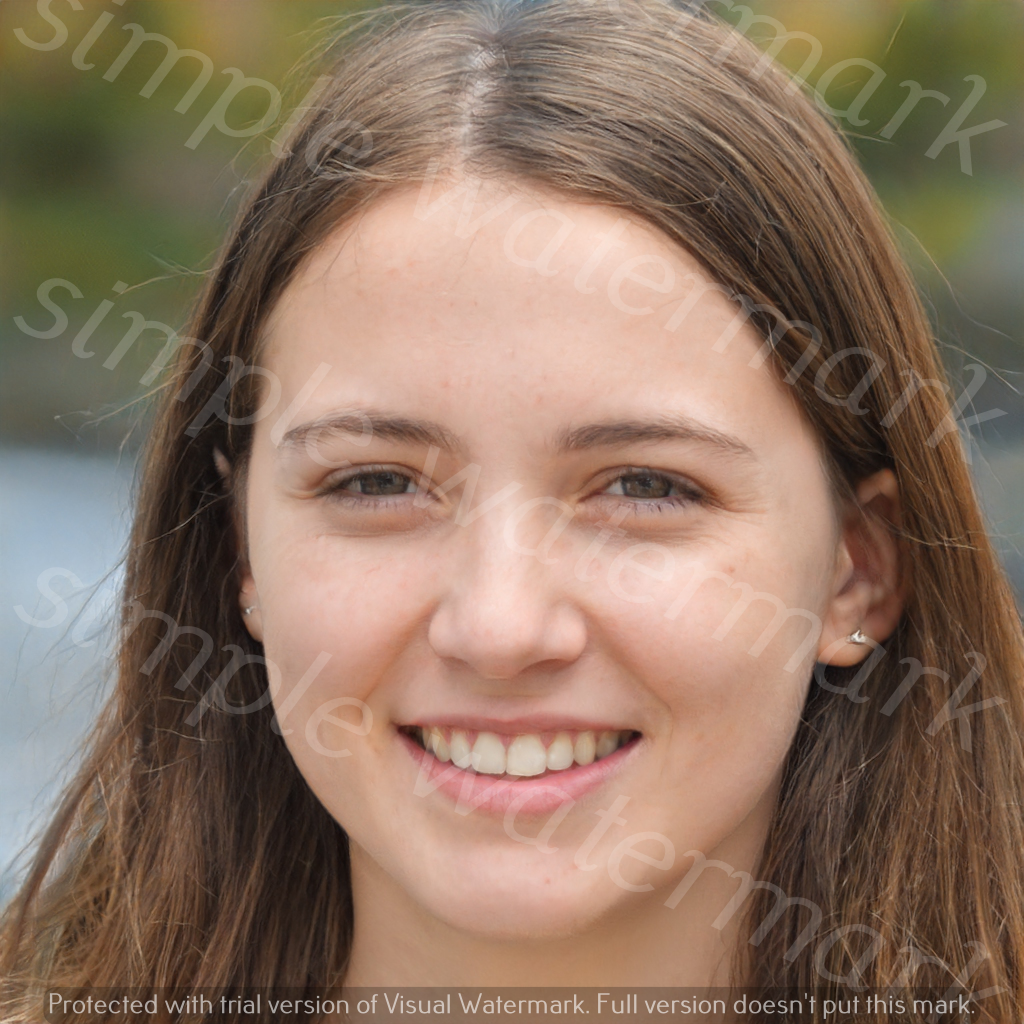
Label: Watermark